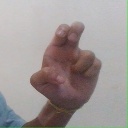
अक्षर: अ